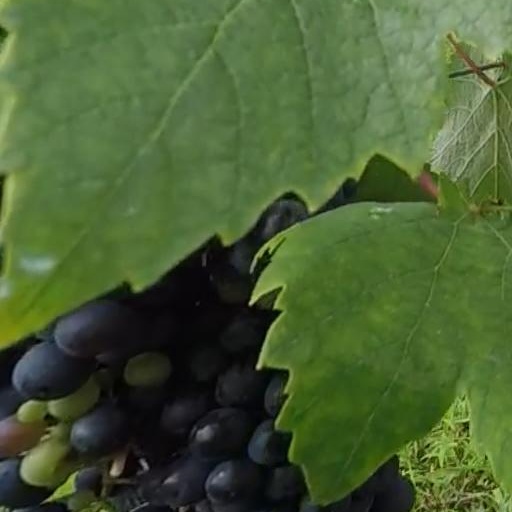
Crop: grape